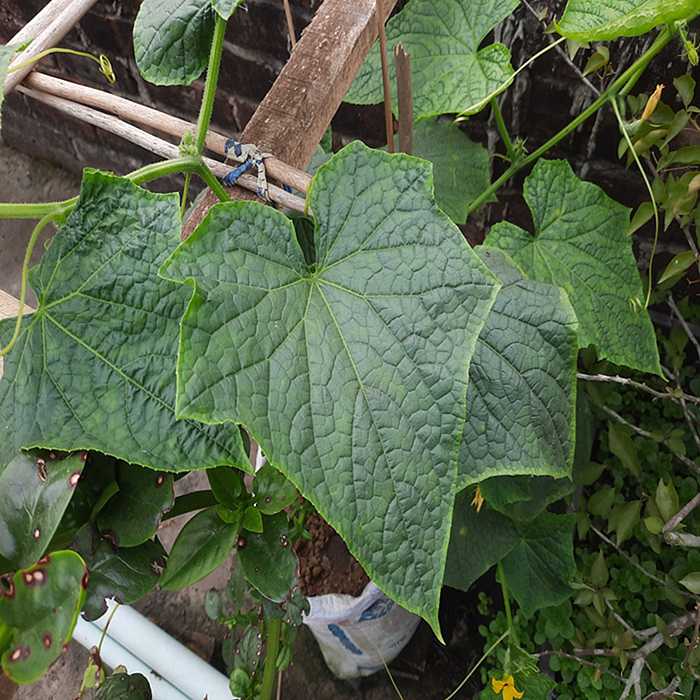
Plant: Cucumber
Label: Fresh leaf